Martin Chartier

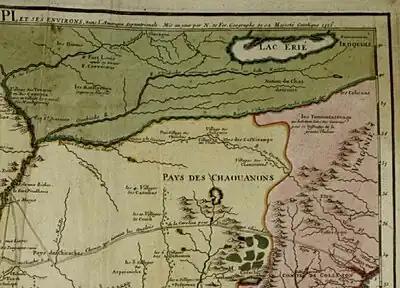
1715 map showing Fort Crèvecoeur (upper left) and the land of the "Chaouanons" (Shawnee)

The mutiny was probably caused by the men's fear of being killed by Iroquois raiding parties, who were devastating the local Illinois communities at the height of the Beaver Wars. The men were demanding that La Salle return with them to Montreal, which he was unwilling to do. In addition, one of the mutineers who was later captured, the shipbuilder Moyse Hillaret, testified that "some [of the men] had had no pay for three years," and alleged that La Salle had mistreated them.